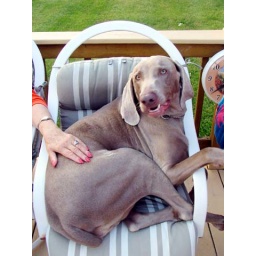
My dog sittin in a chair out at the pool